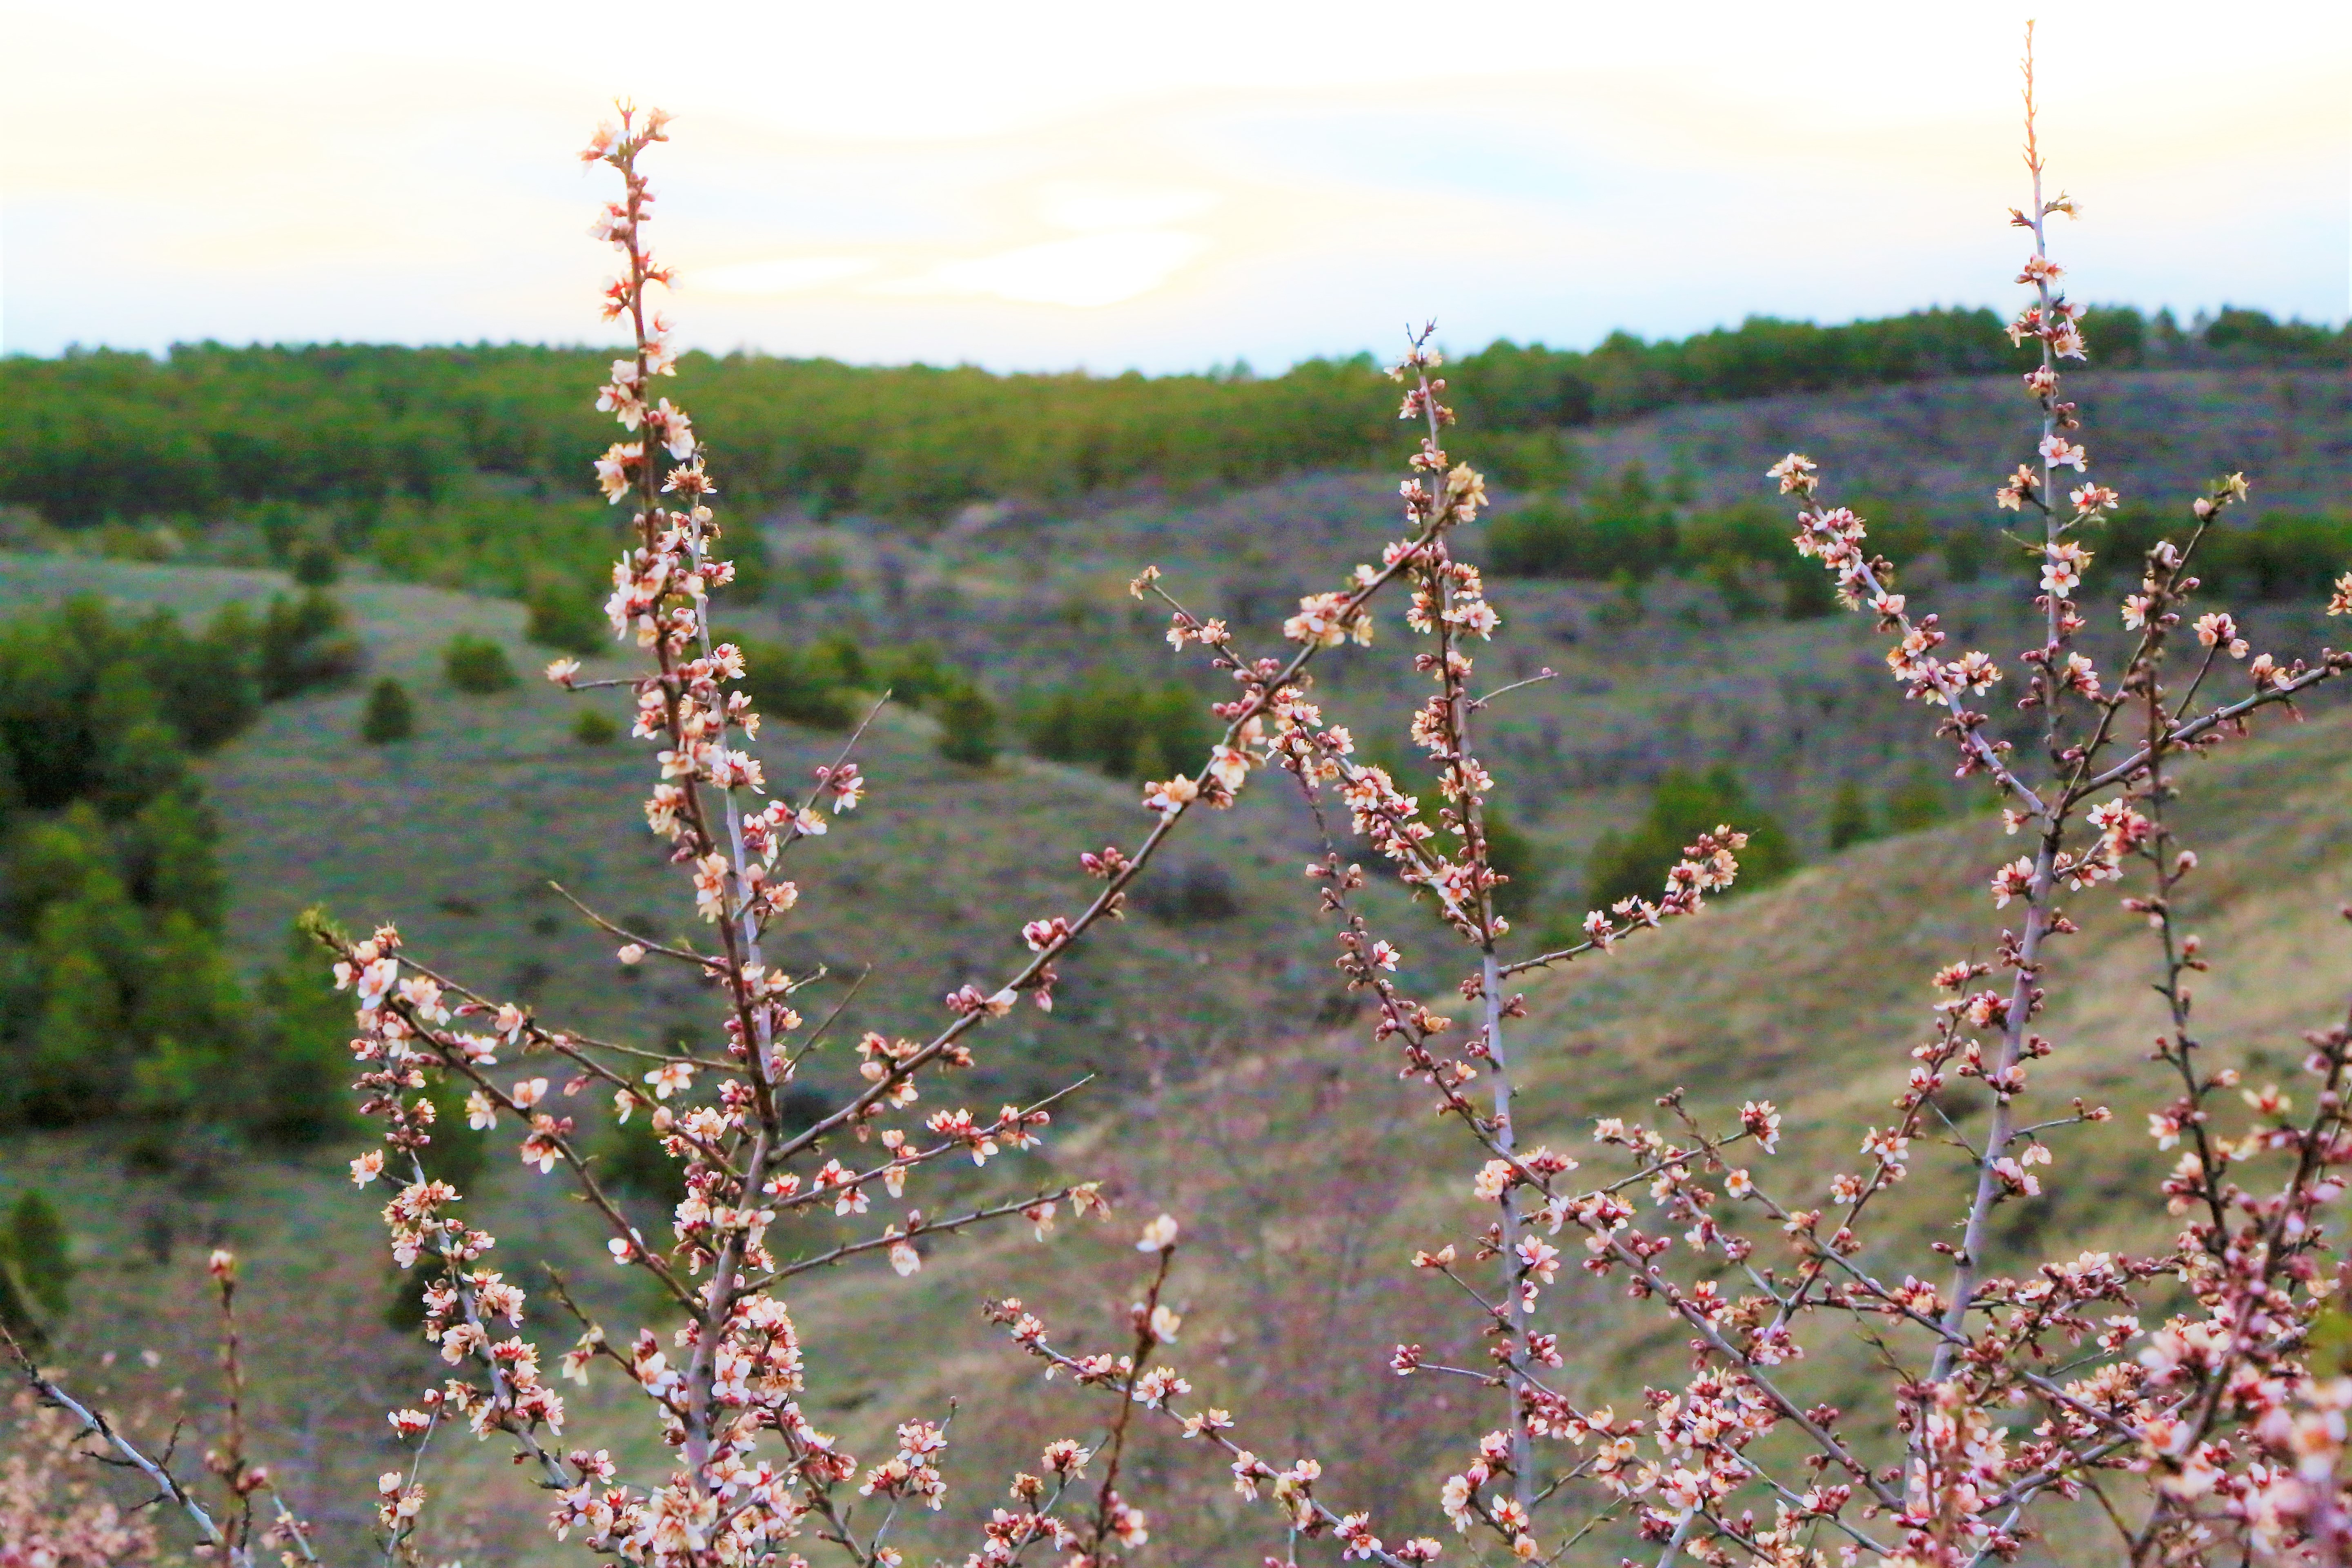
spring, nature, tree, flowers, almond, flower, plant, flowering plant, grass, wildflower, smartweed buckwheat family, annual plant, subshrub, verbascum, herbaceous plant, weed, perennial plant, loosestrife and pomegranate family